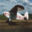
Label: airplane